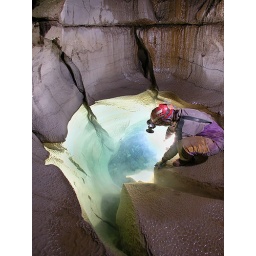
A crystal clear pool and scalloped rock in Your Cave, White County TN